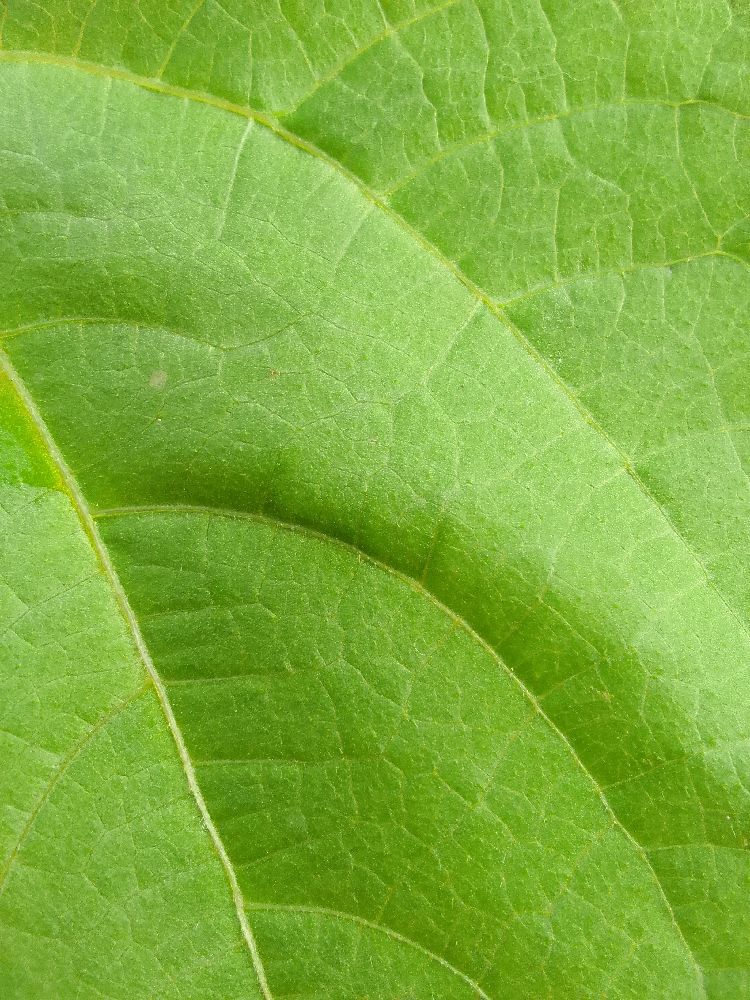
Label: healthy